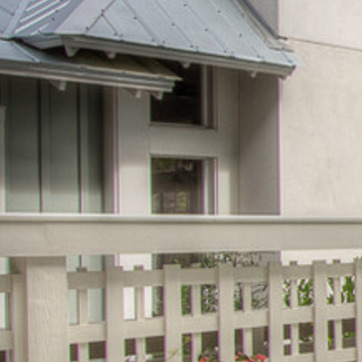
Material: glass